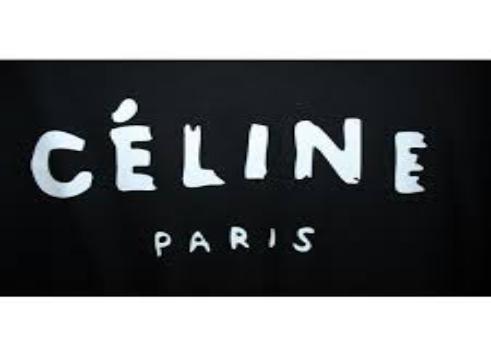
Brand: Celine
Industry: Clothes